Chillagoe Railway and Mining Co.

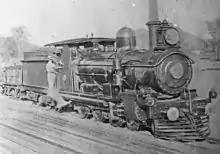
Locomotive no. 3 of the Chillagoe Railway was the first engine on the Etheridge line

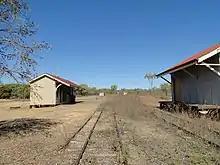
Chillago Railway Station, 2014

The Chillagoe Railway and Mining Company was an Australian business established in 1897 initially under the name Chillagoe Proprietary. Its initial purpose was to build a railway to the town of Chillagoe, Queensland to support the development of mining. In 1898, the company was recapitalised as the Chillagoe Railway and Mining Company.